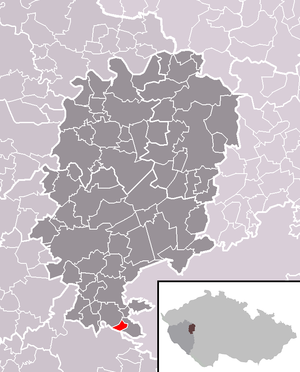
Vísky est une commune du district de Rokycany, dans la région de Plzeň, en République tchèque. Sa population s'élevait à 48 habitants en 2018.